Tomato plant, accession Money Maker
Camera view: horizontal (90 deg, fisheye); turntable rotation: 0 degrees
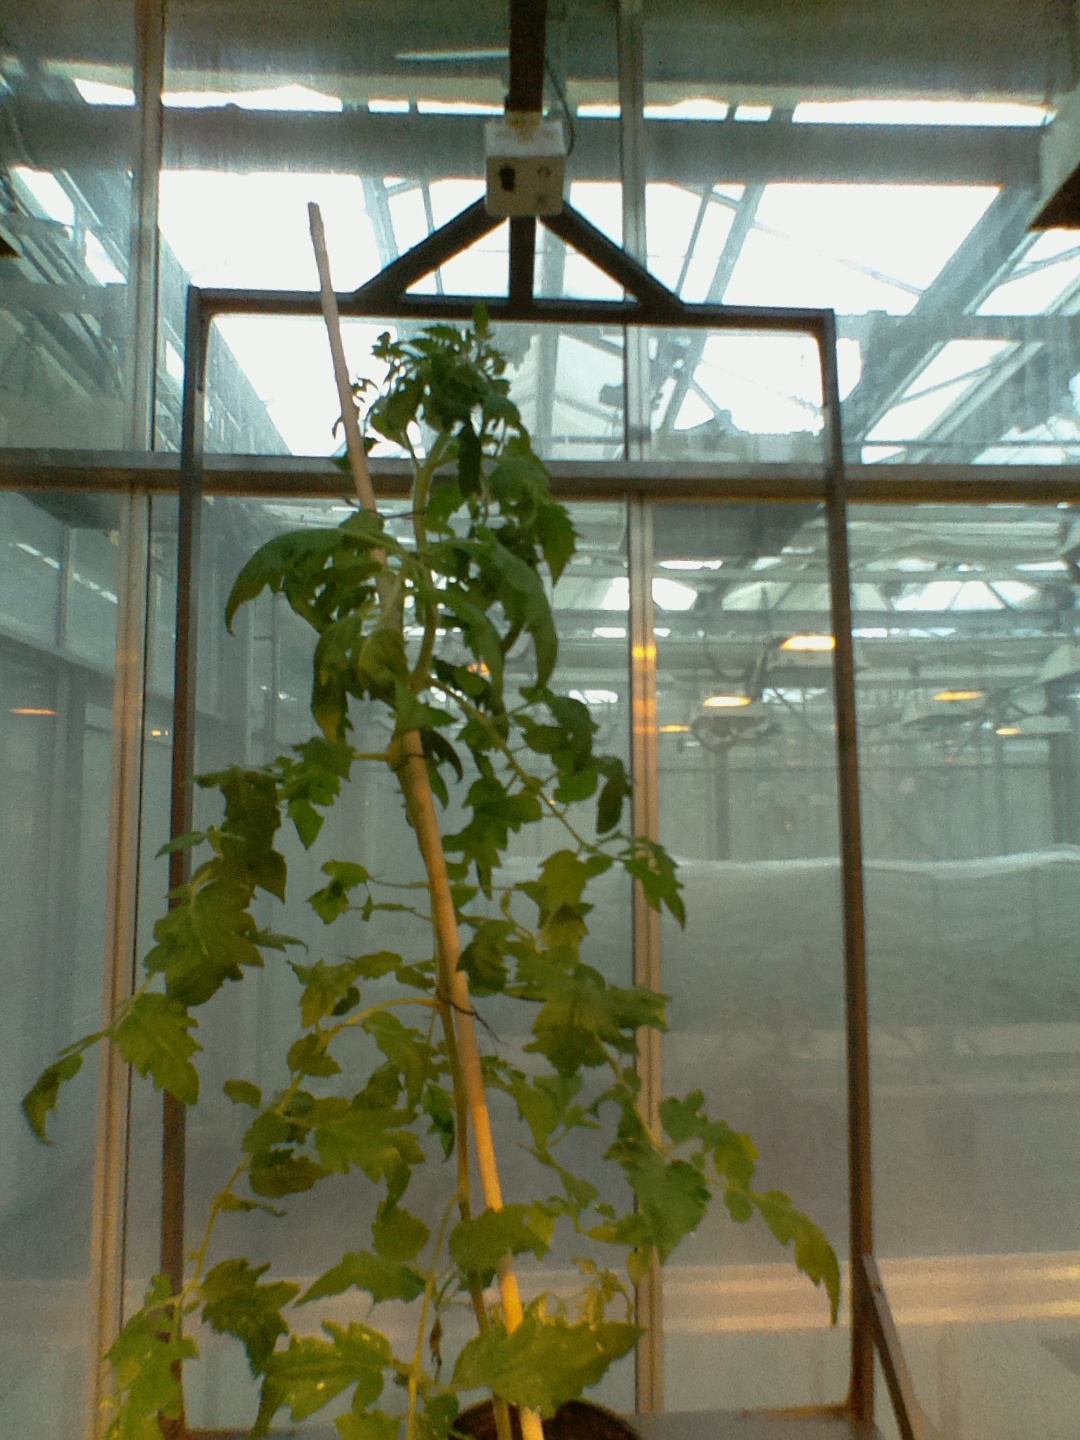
BBCH growth stage 61: 10%-20% of flowers open